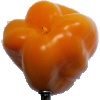
Label: yellow_pepper